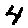
Label: 4